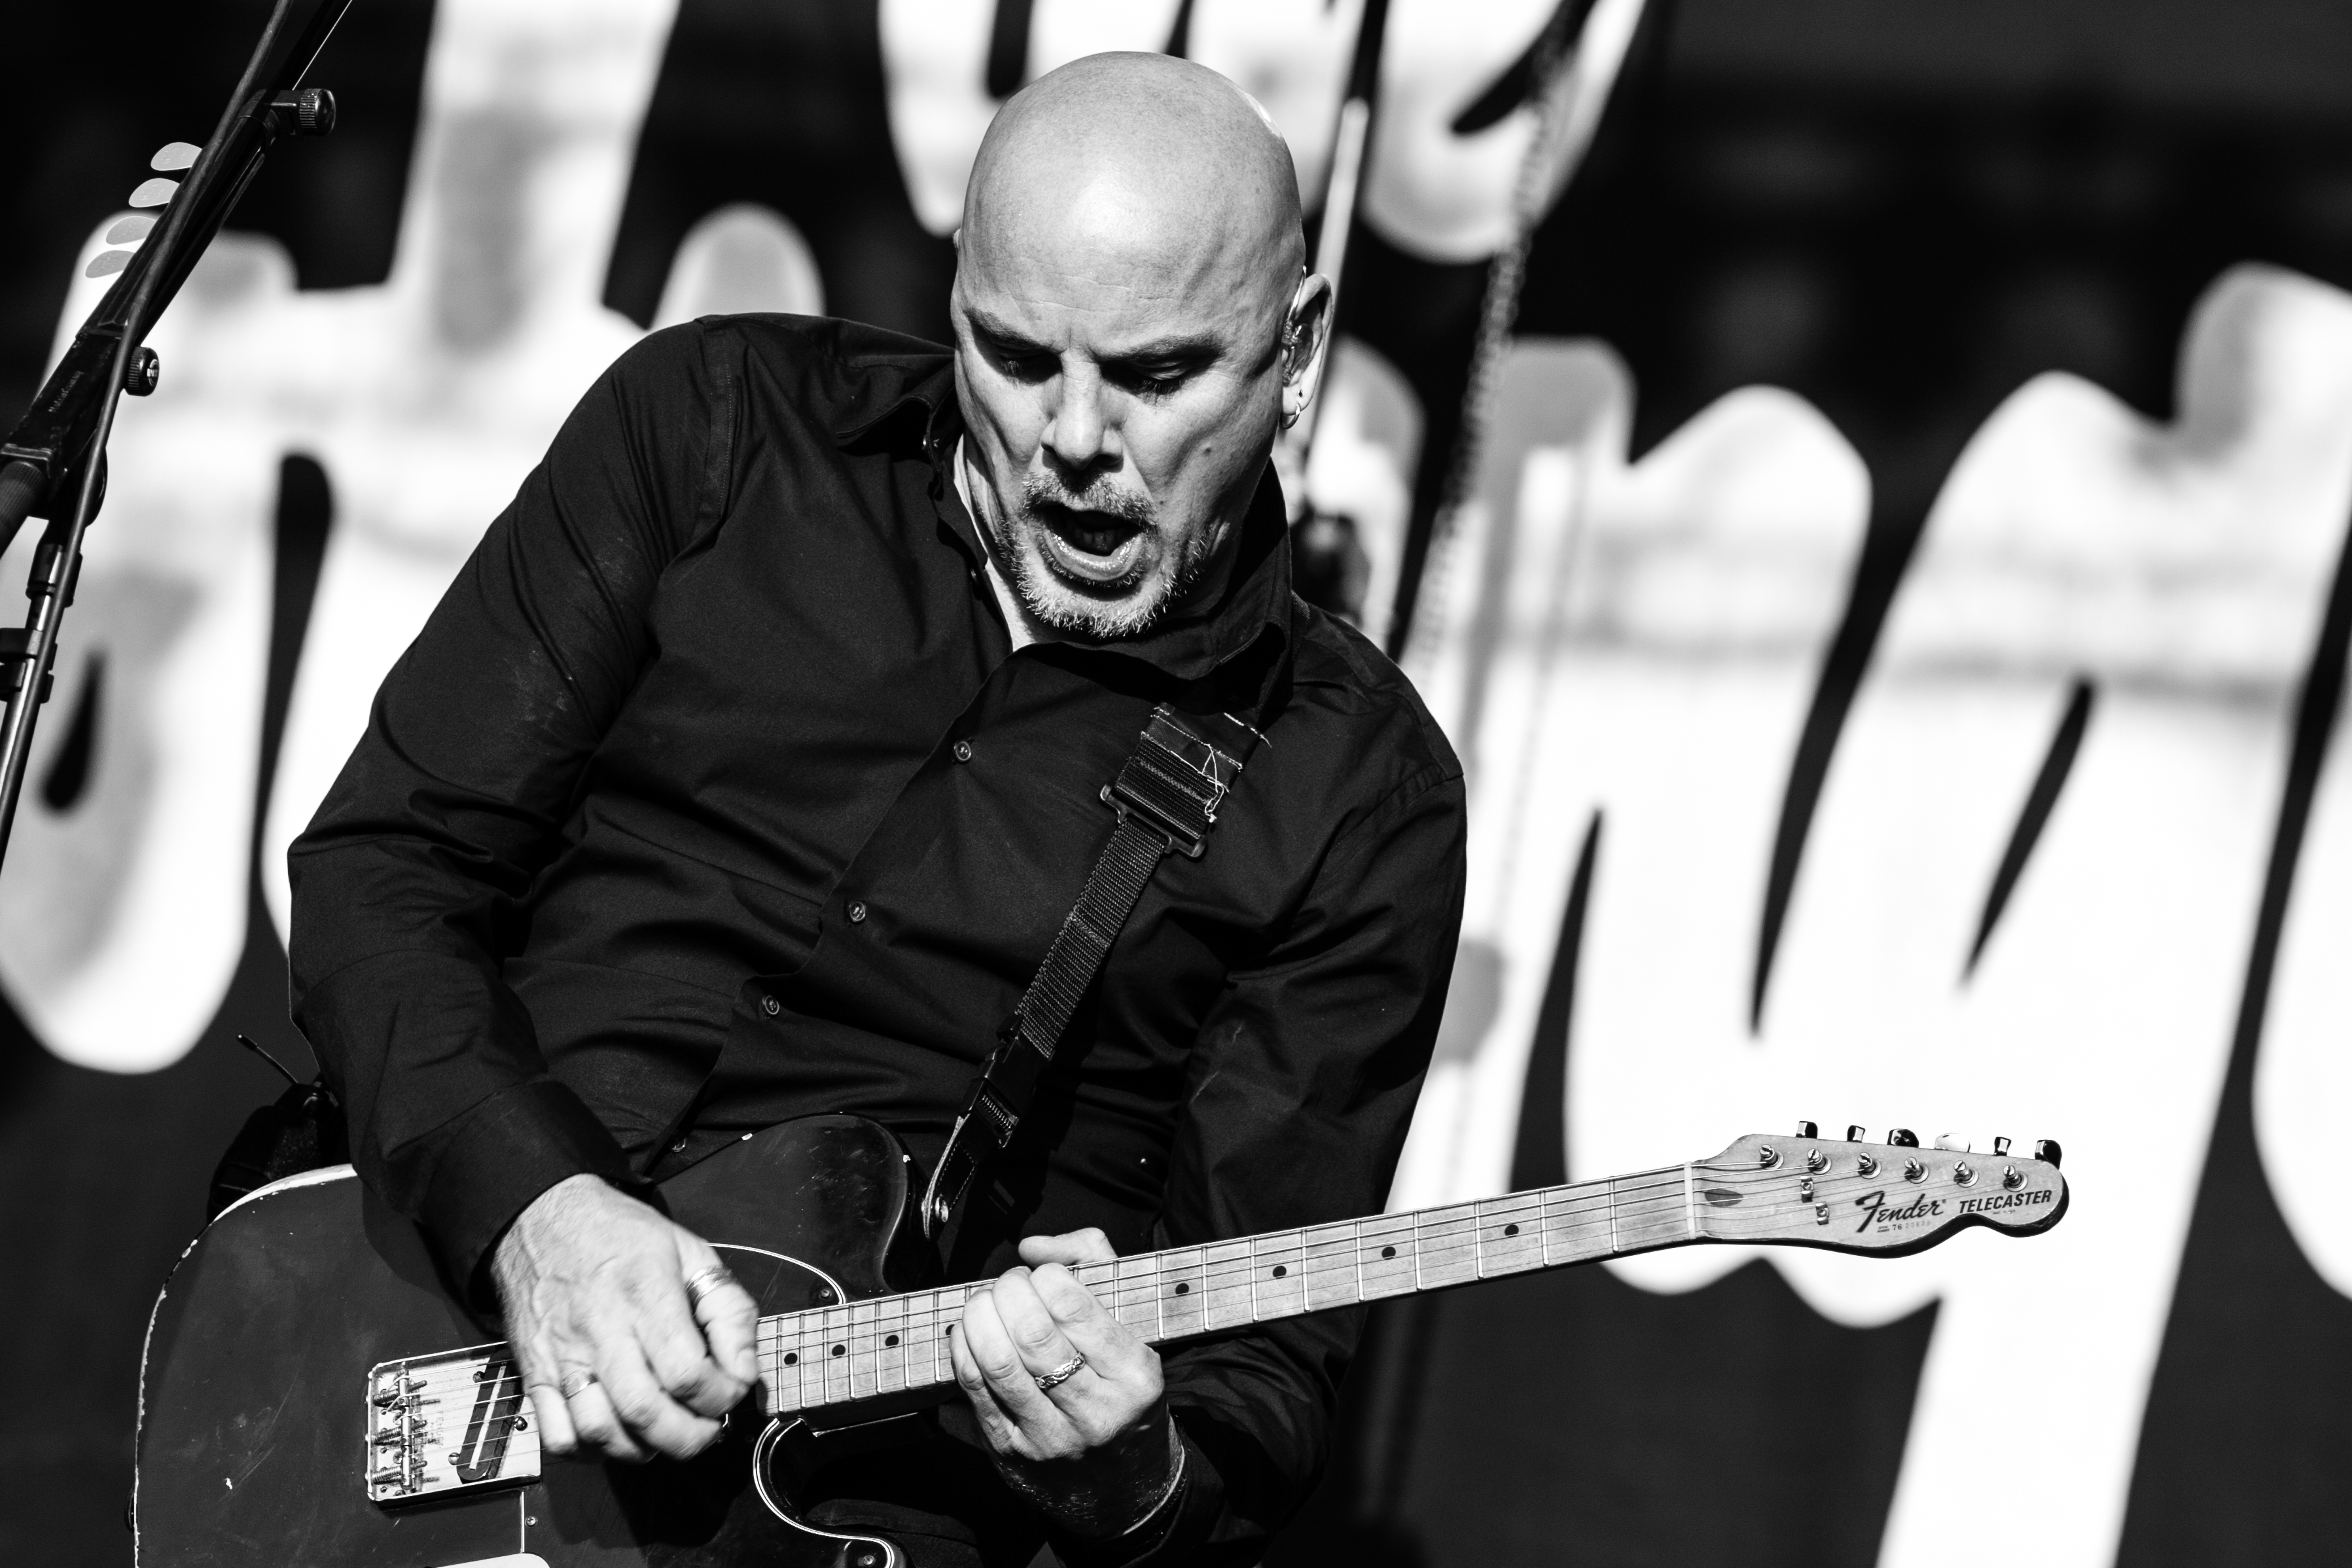
music, black and white, guitar, summer, concert, band, live, canon, musician, black, monochrome, festival, 40d, gig, brussels, bruxelles, 2012, stranglers, thestranglers, bsf2012, performance, bassist, singing, guitarist, monochrome photography, musical ensemble